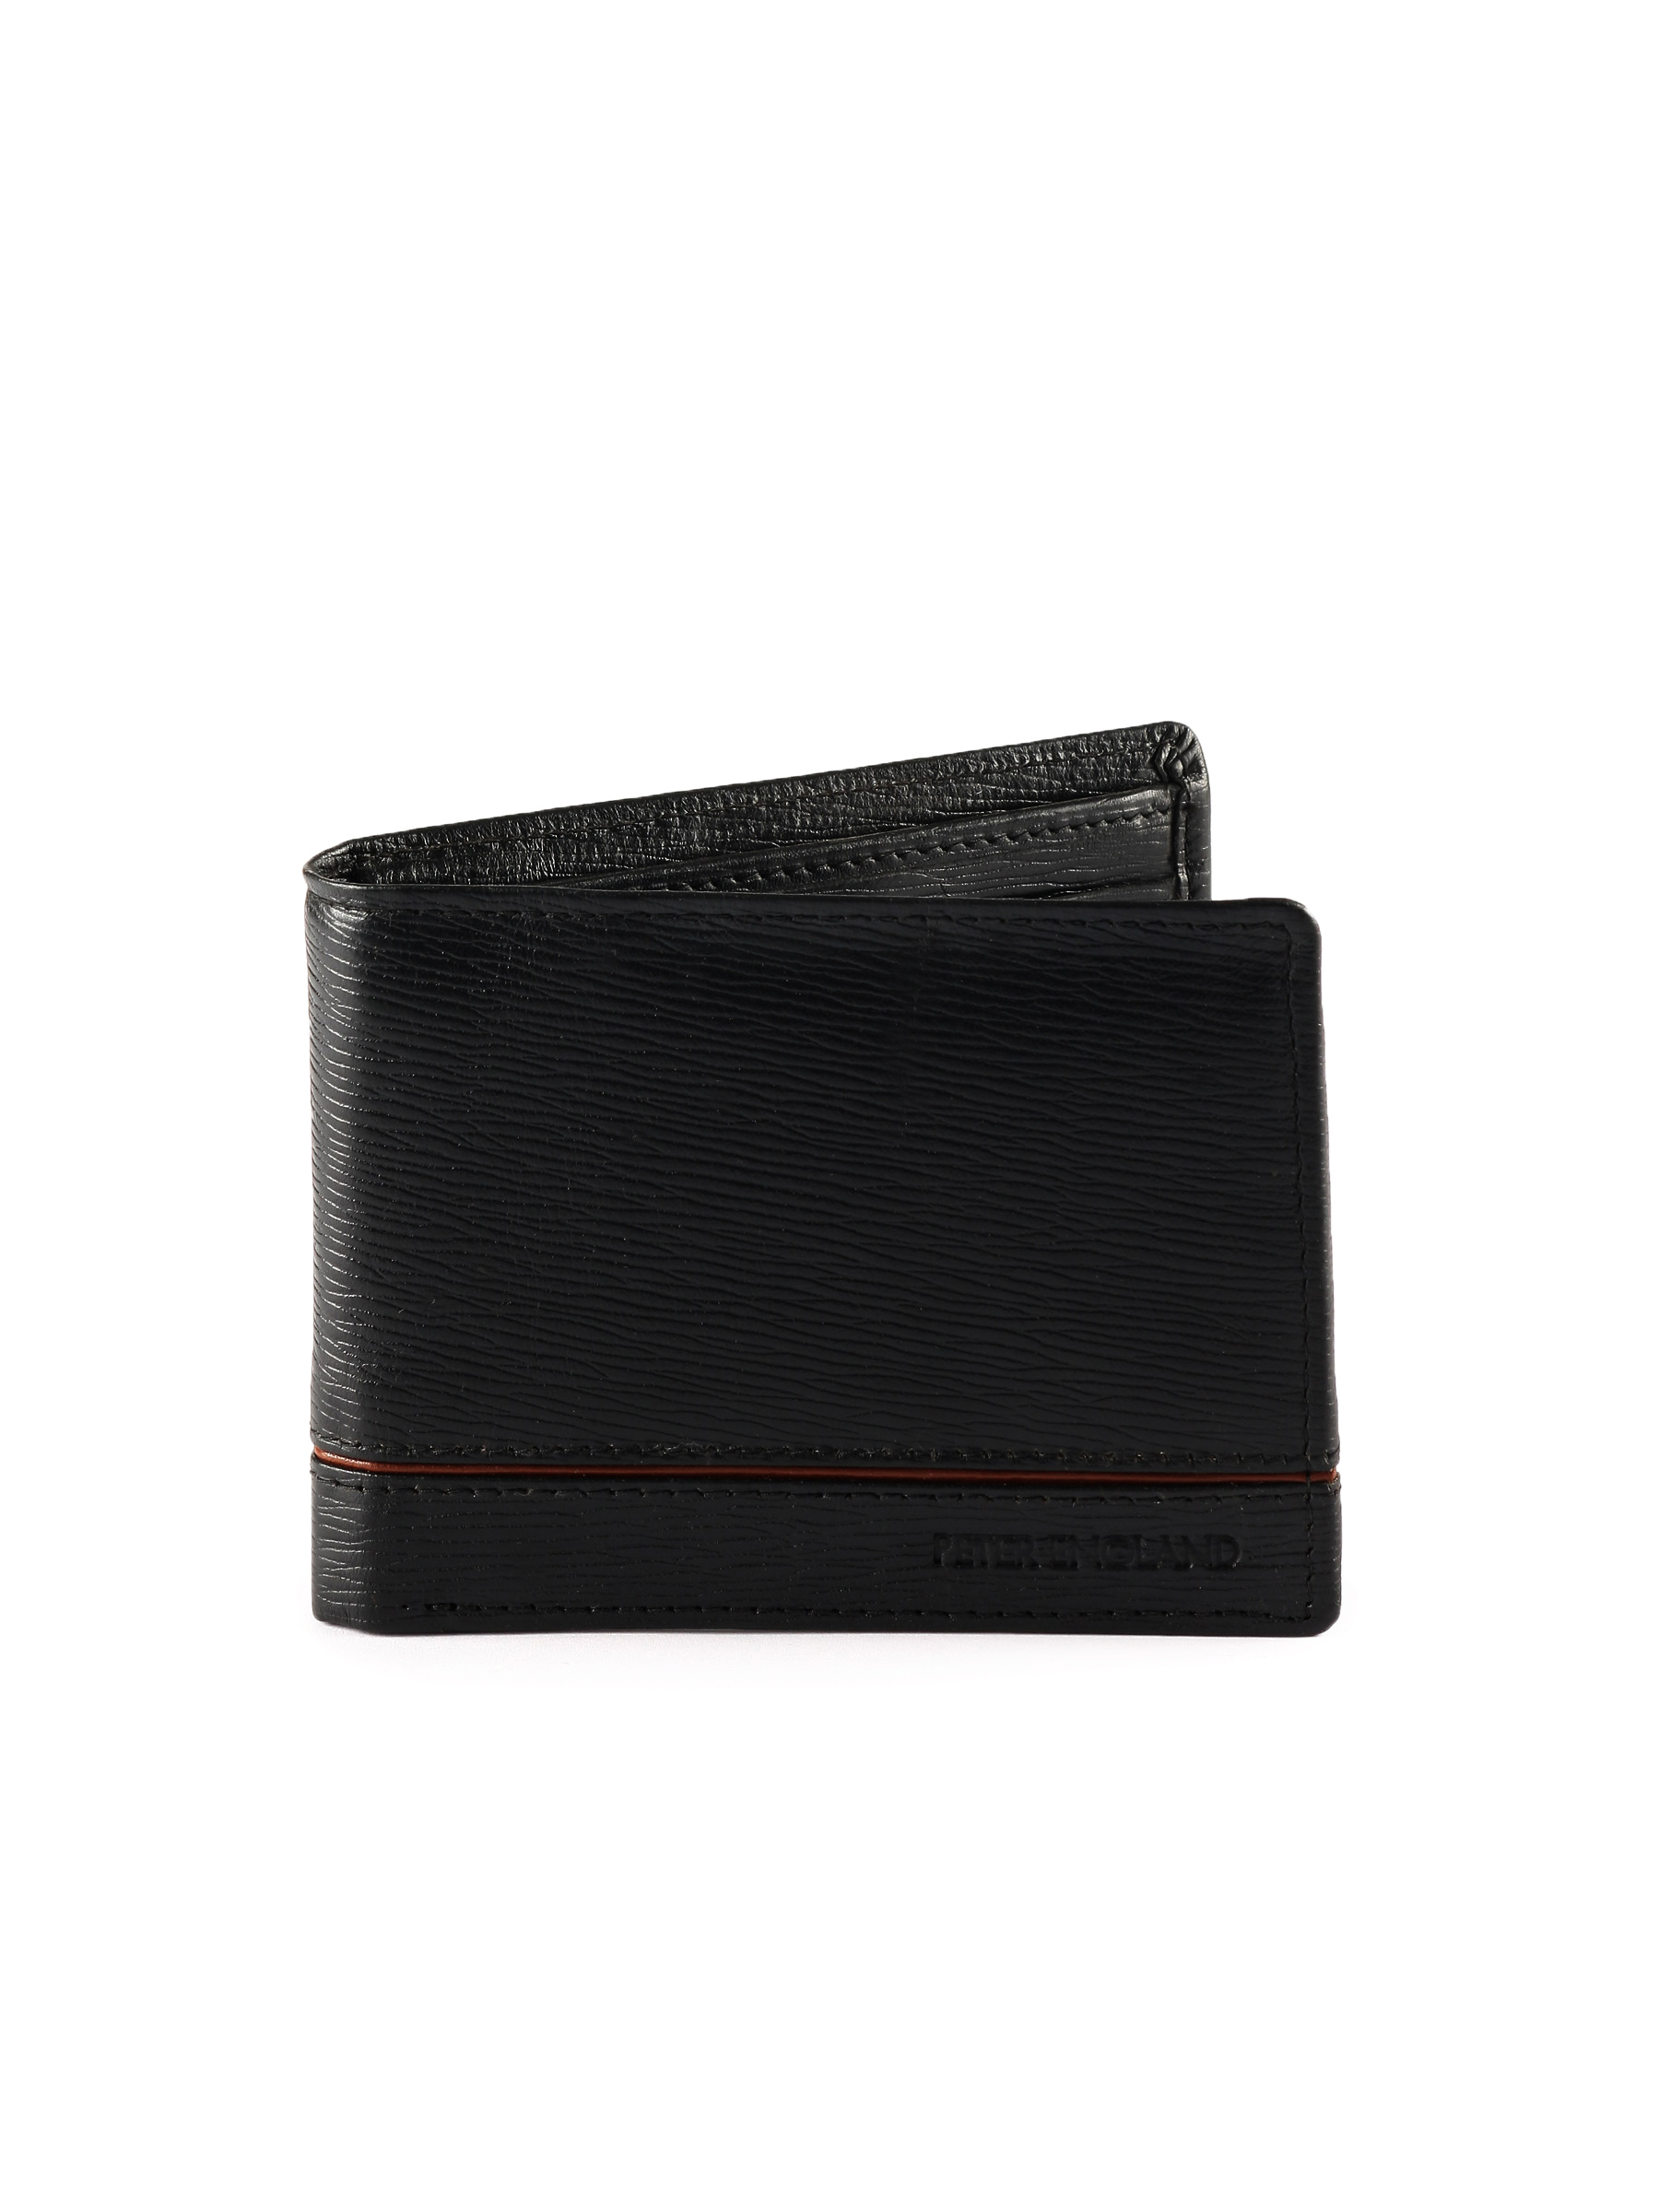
Peter England Men Statements Black Wallet
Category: Accessories / Wallets / Wallets
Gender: Men
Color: Black
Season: Summer 2011
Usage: Formal